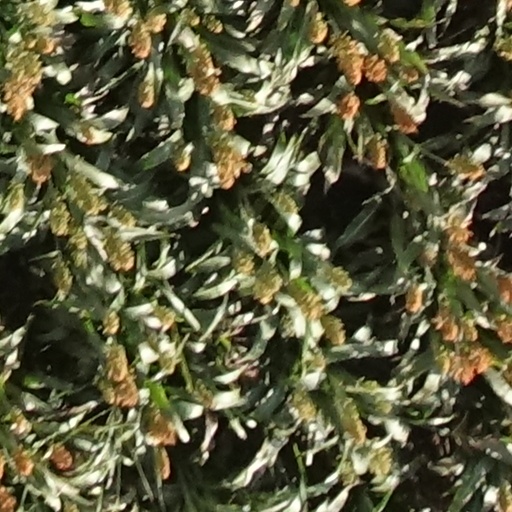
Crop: sorghum